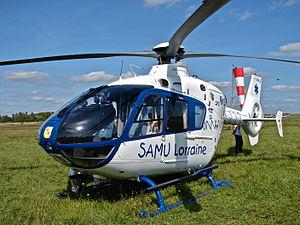
Le Eurocopter EC135 est un hélicoptère bimoteur léger polyvalent produit par Airbus Helicopters, depuis le changement de dénomination sociale opéré par le groupe Airbus en 2014, il a été renommé H135.